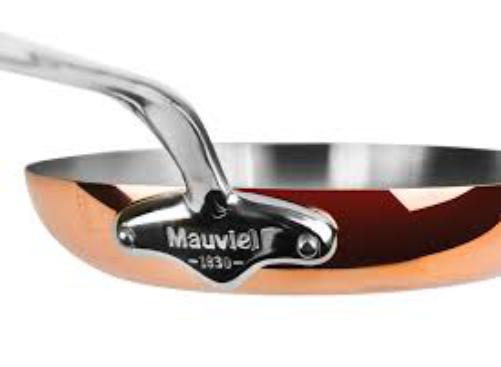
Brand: mauviel
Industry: Necessities